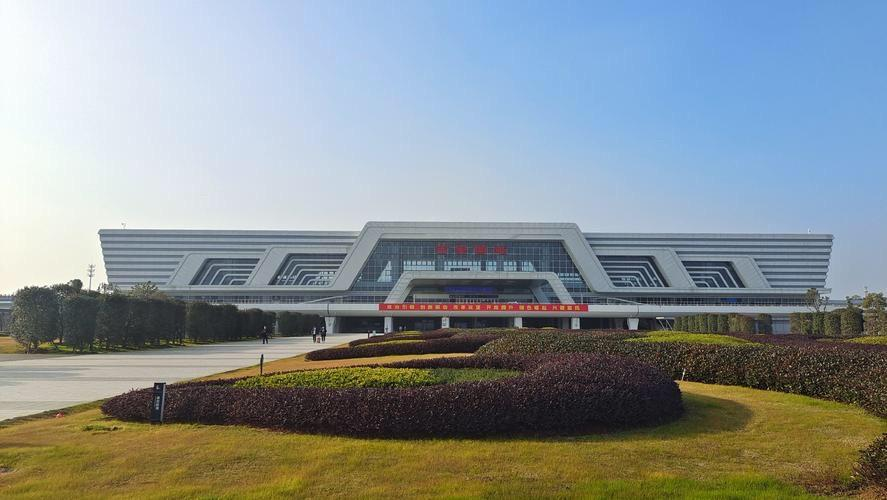
地标名称：吉安西站
所在城市：吉安市·吉州区